Estadio Libertadores de América

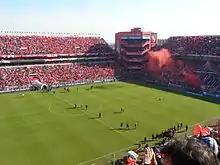
The new Libertadores de América Stadium during a football match in 2014

At the end of 2005, president of Independiente, Julio Comparada, announced the project to build a new stadium. Works would be financed with the incoming (EU 23 million) from the sold of raising star Sergio Agüero to Spanish club Atlético Madrid. Agüero had played only 52 matches in Primera División before being traded. Other transactions made by the club (such as the selling of goalkeeper Oscar Ustari and striker Germán Denis) also helped finance the construction of the new venue, which also led some controversy due to its cost, estimated in US$ 50 million, which largely exceeded the initial cost announced in 2006.